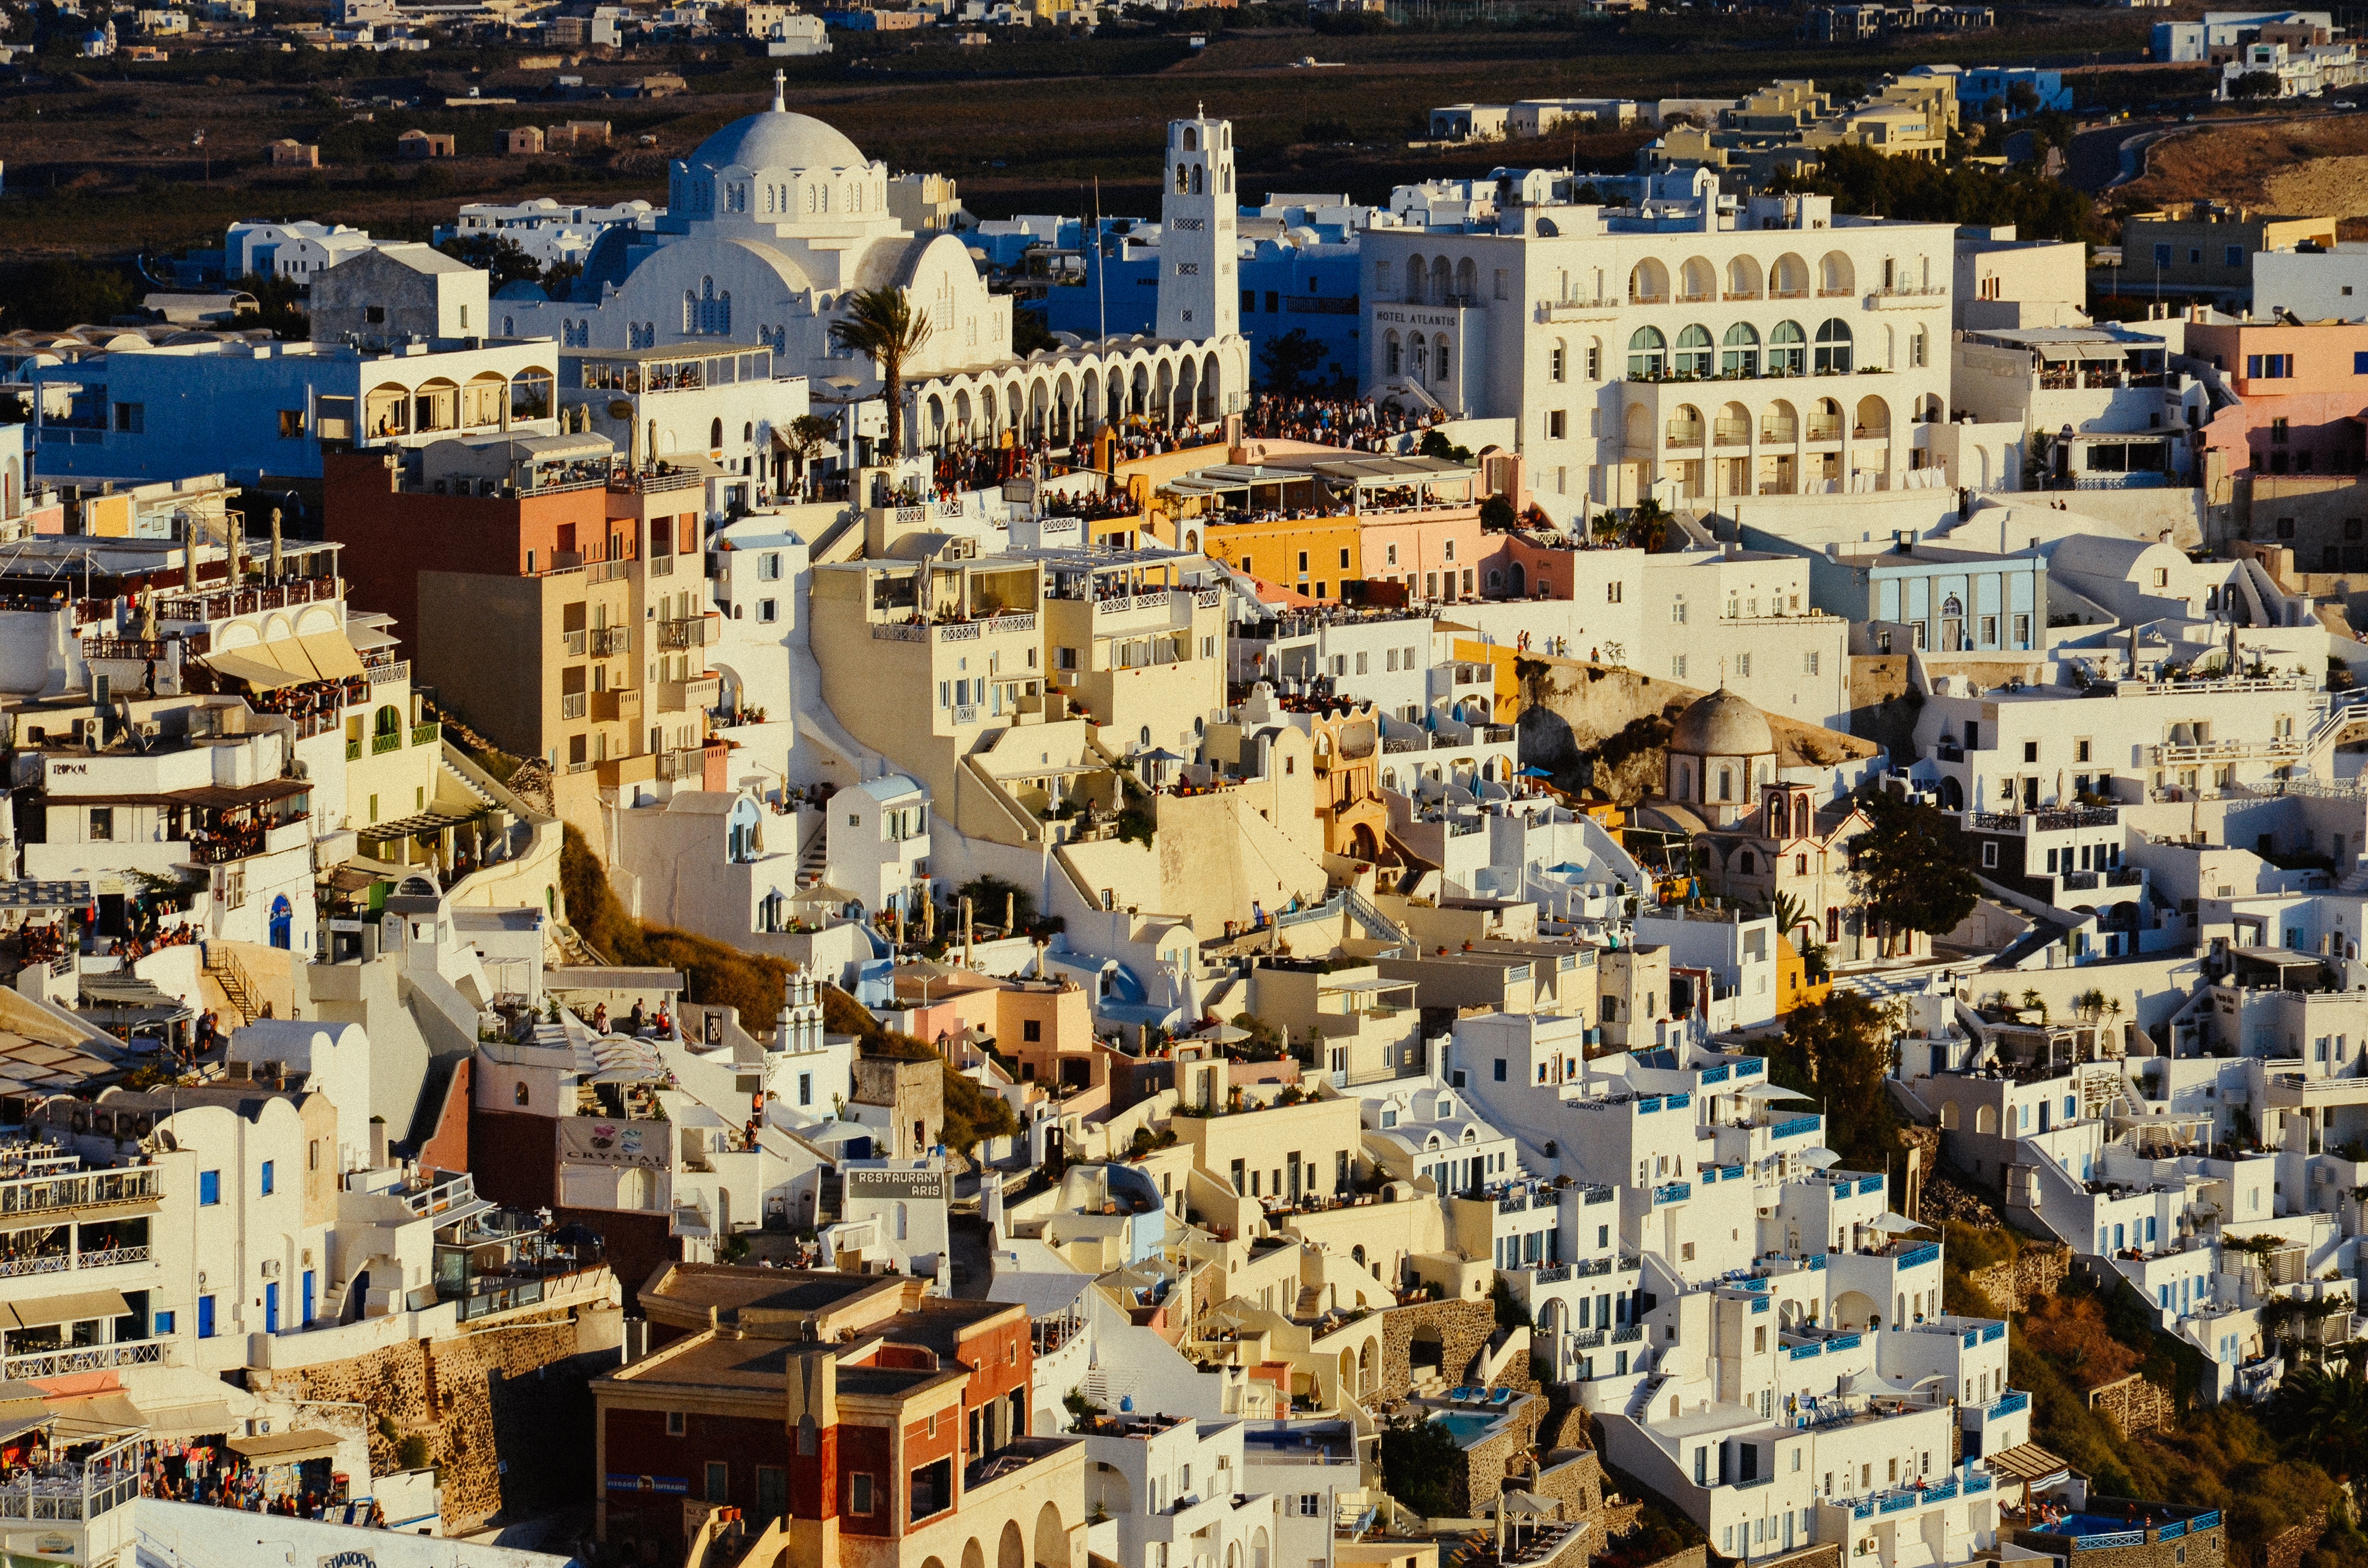
skyline, town, city, cityscape, suburb, slum, metropolis, neighbourhood, aerial photography, urban area, ancient history, residential area, geographical feature, human settlement